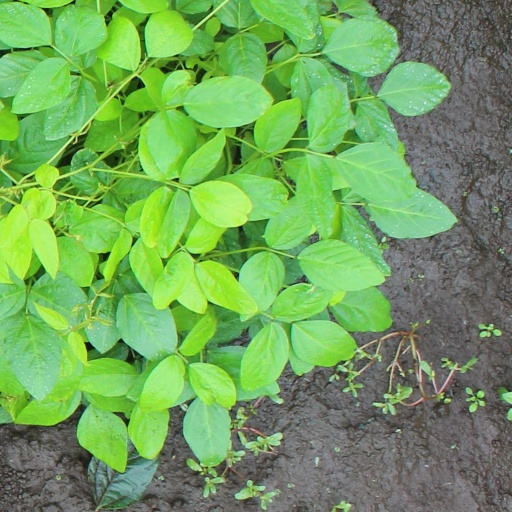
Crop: soybean